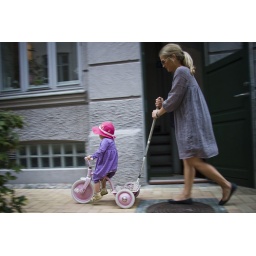
Lulu having a ball on her tricycle, pushed along by a floor hockey stick.